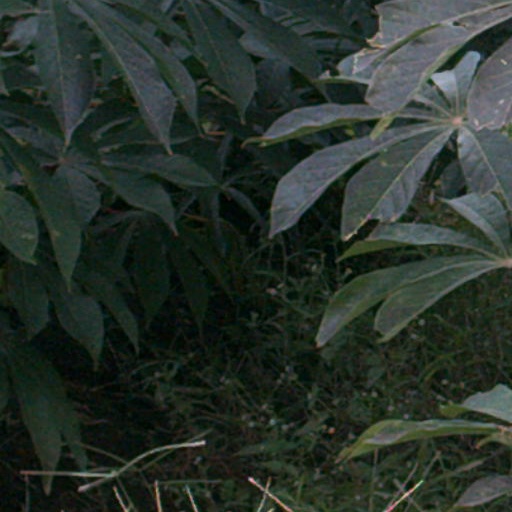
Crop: cassava